Battle of Alesia

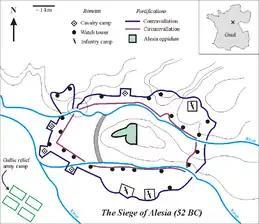
The fortifications built by Caesar in Alesia Inset: cross shows location of Alesia in Gaul (modern France). The circle shows the weakness in the north-western section of the fortifications

With his cavalry routed Vercingetorix withdrew towards the Mandubii "oppidum" of Alesia, in what would become the siege of Alesia. After the poor performance at Gergovia, a direct assault on the Gauls by Caesar was no longer a viable solution. Thus, Caesar opted simply to besiege the settlement and starve out the defenders. Vercingetorix was fine with this, as he intended to use Alesia as a trap to conduct a pincer attack on the Romans, and sent a call for a relieving army at once. Vercingetorix likely did not expect the intensity of the Roman siege preparations. Although modern archeology suggests that Caesar's preparations were not as complete as he describes, it is apparent that Caesar laid some truly incredible siege works. Over the span of a month, some 25 miles of fortifications were built. They included a trench for soldiers, an anti-cavalry moat, towers at regular intervals, and booby traps in front of the trenches. The fortifications were dug in two lines, one to protect from the defenders, and one to protect from the relievers. Archeological evidence suggests the lines were not continuous as Caesar claims, and made much use of the local terrain, but it is apparent that they worked. Vercingetorix's relieving army arrived quickly, yet concerted coordinated attacks by both the defenders and relievers failed to oust the Romans.